Answer in natural language. Consider the 3D positions of the objects in the scene and not just the 2D positions in the image. Is the centerpoint of  white color dining table at a higher height than sixdrawer dresser in gray? Choose between the following options: no or yes
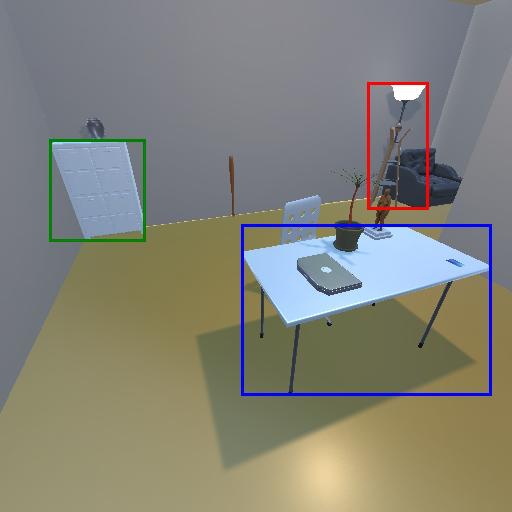
<answer>no</answer>